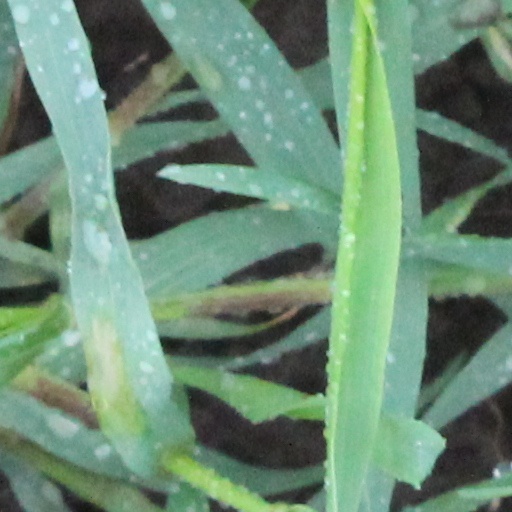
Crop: wheat